Strong Style Evolved

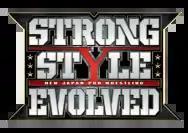
NJPW Strong Style Evolved logo

Strong Style Evolved is a series of professional wrestling television specials produced by New Japan Pro Wrestling (NJPW). The specials air on AXS in the United States and internationally on NJPW World. The inaugural event took place live on March 26 with the second taking place across two days in the United Kingdom on June 30 and July 1. The event will return in 2022.